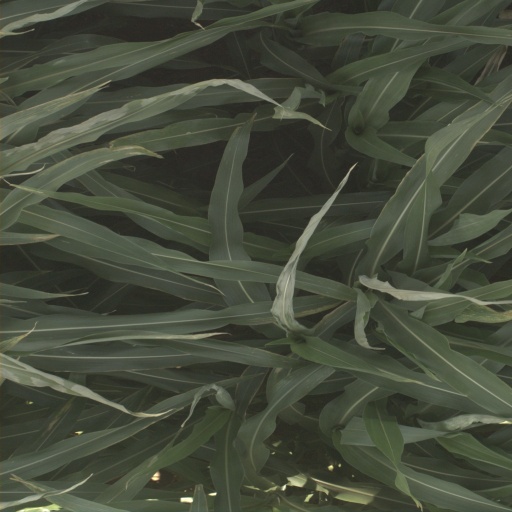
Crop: sorghum